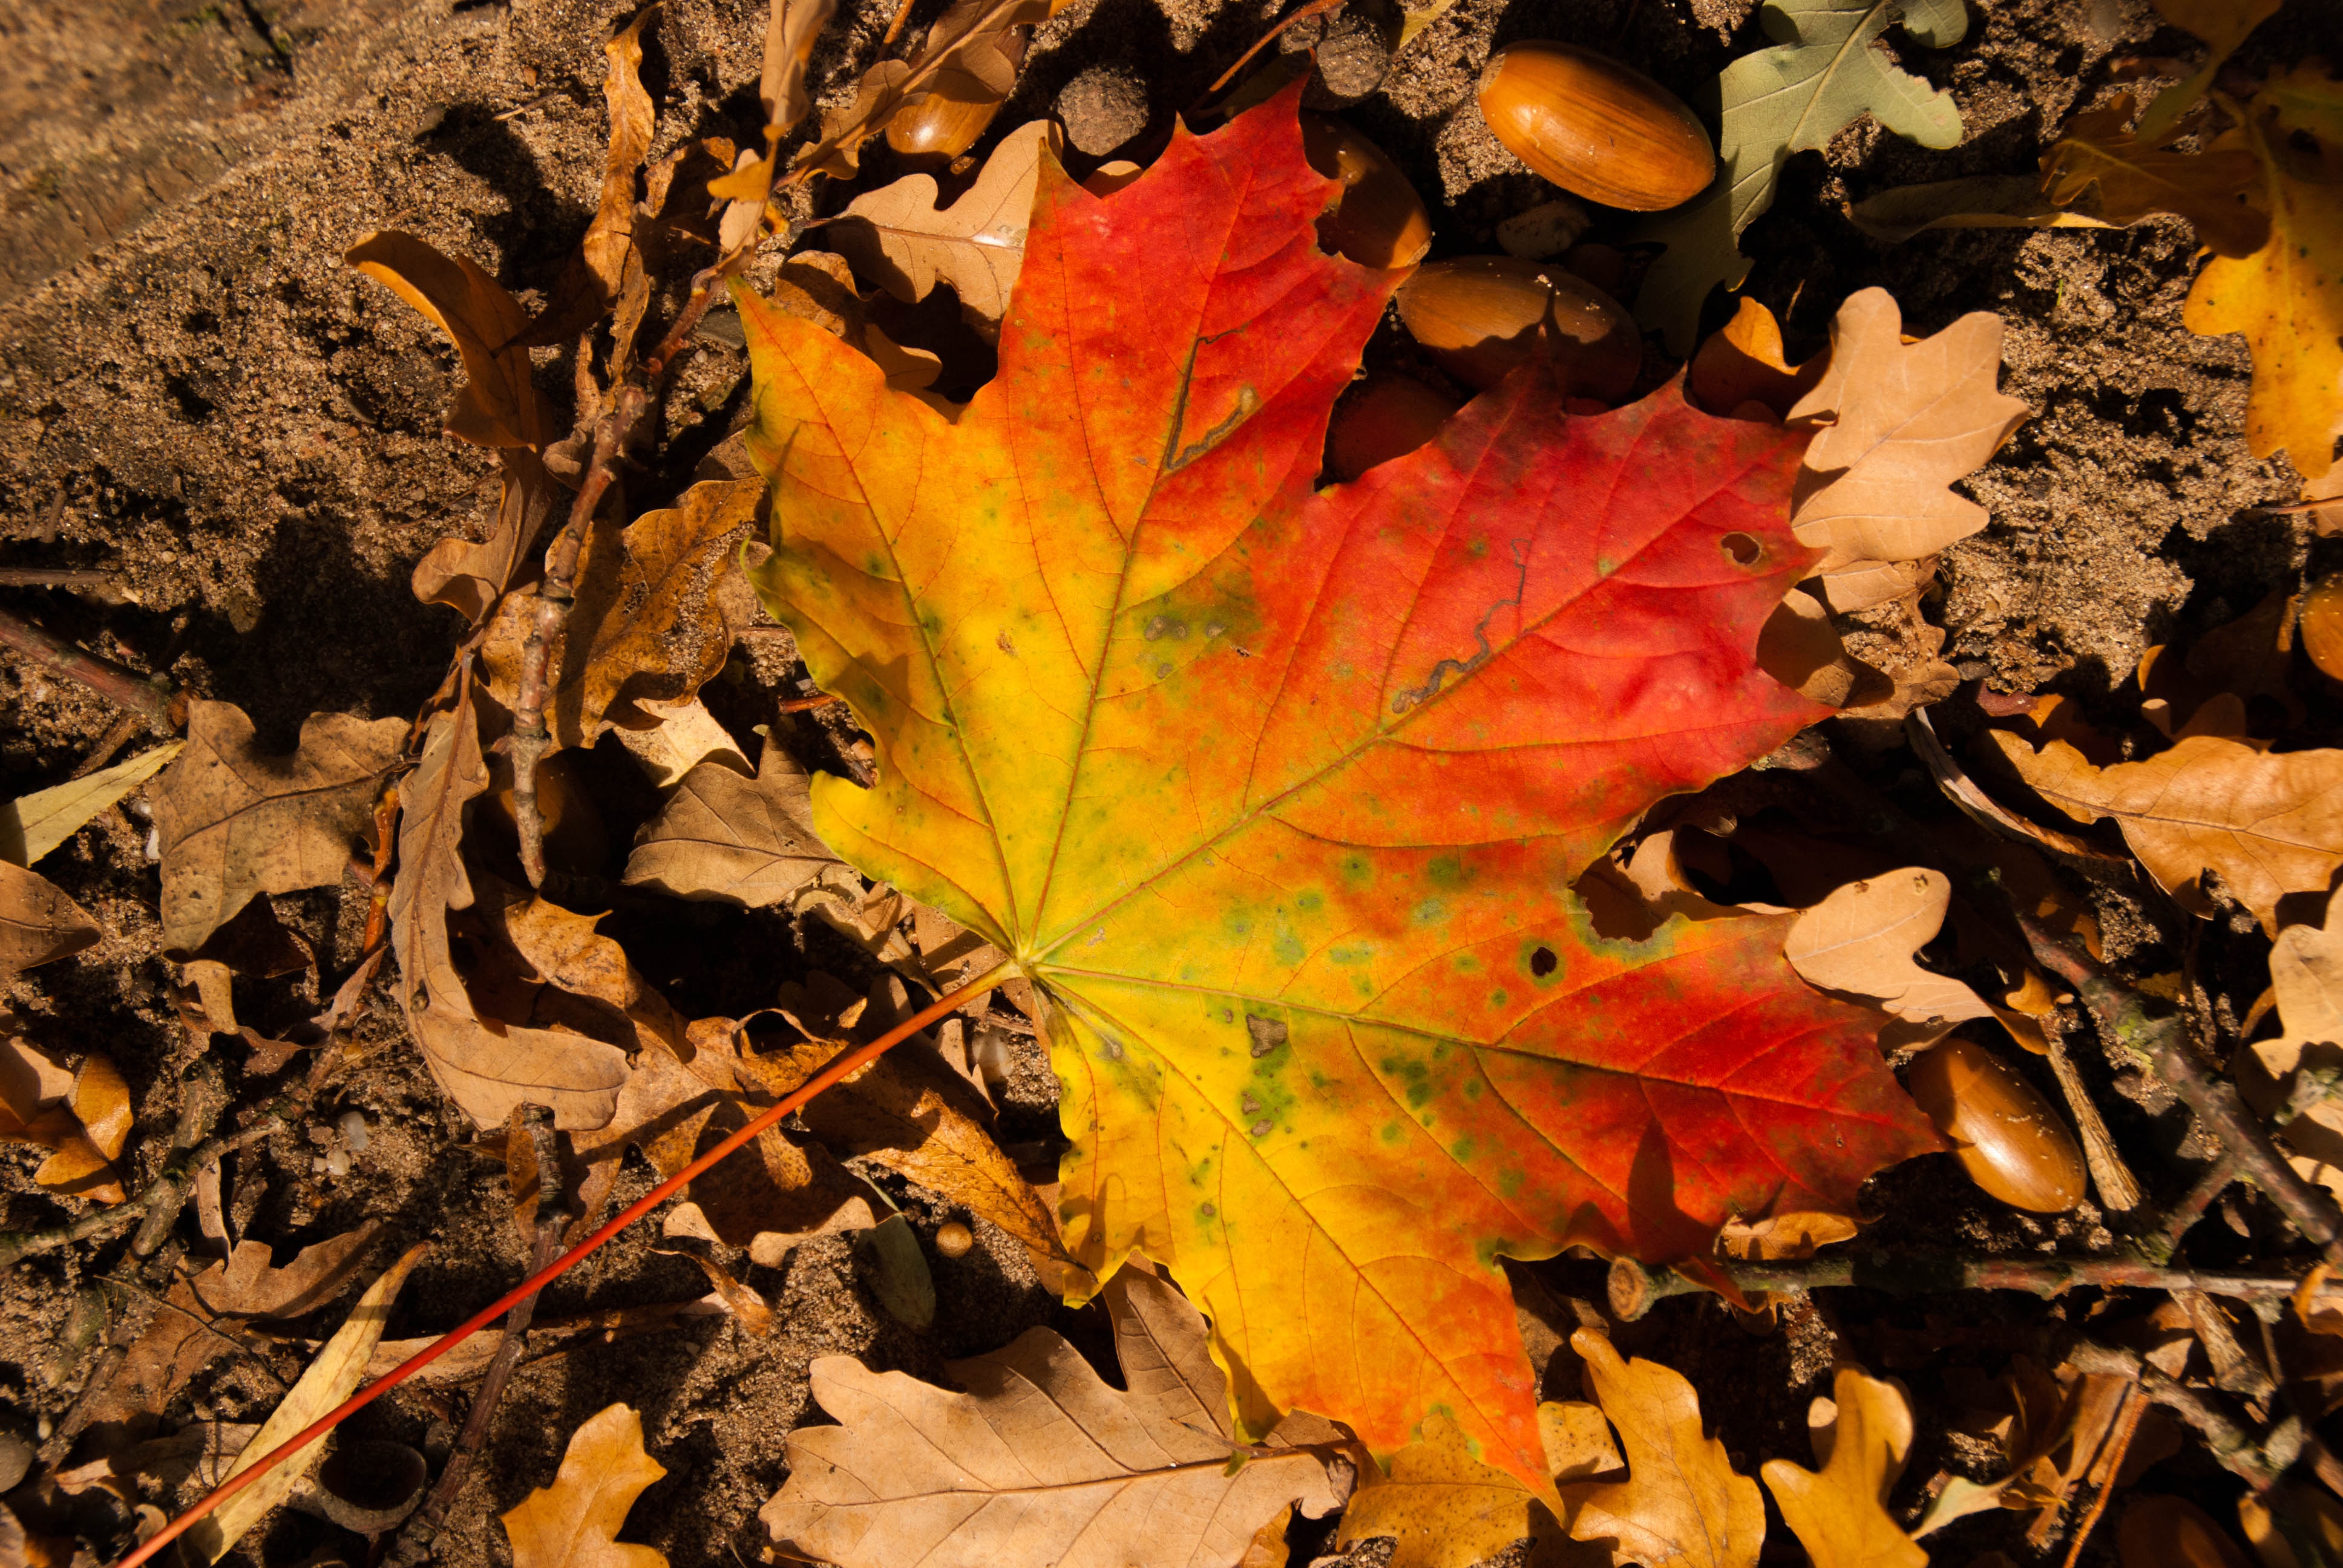
tree, nature, branch, plant, leaf, flower, lake, autumn, soil, colorful, flora, season, maple tree, maple leaf, leaves, deciduous, autumn forest, macro photography, flowering plant, woody plant, land plant